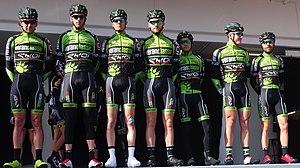
Reportage réalisé le mercredi 4 mars à l'occasion du départ du Samyn des Dames 2015 et du Samyn 2015 à Quaregnon, Belgique.
La saison 2015 de l'équipe cycliste Veranclassic-Ekoï est la cinquième de cette équipe.